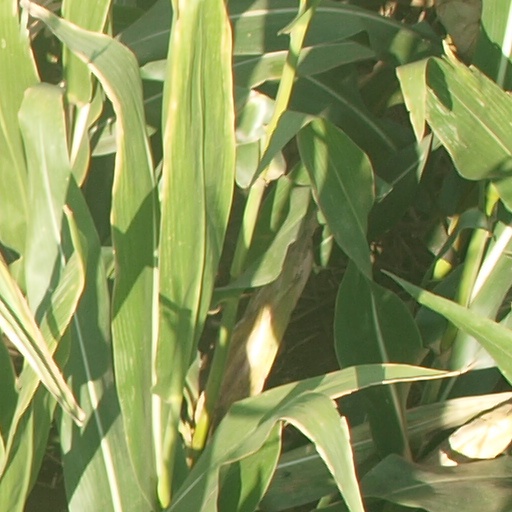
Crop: maize; corn